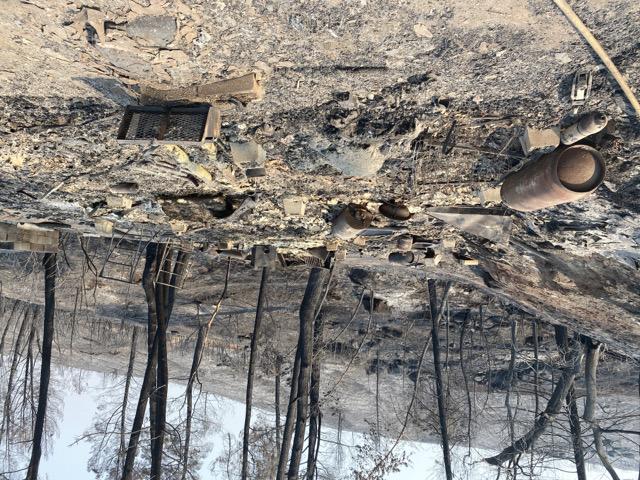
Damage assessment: destroyed